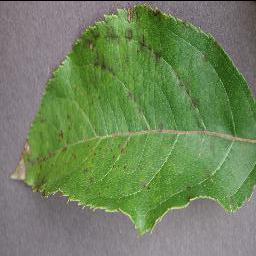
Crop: apple
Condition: scab